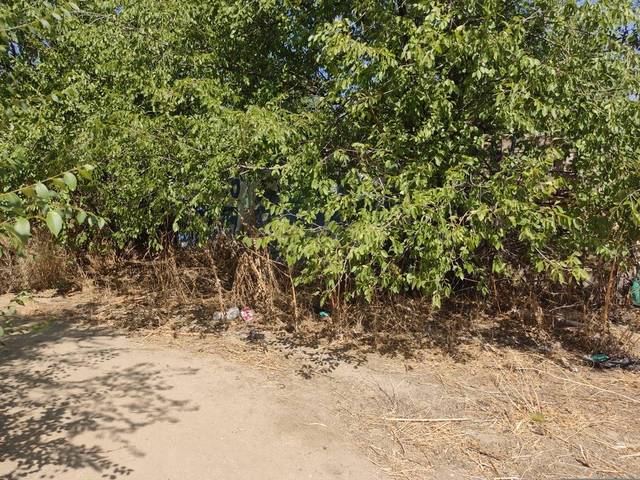
Region: Spain
Coordinates: 40.333, -3.737